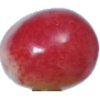
Label: Cherry Rainier 1